Ouvrage Rochonvillers

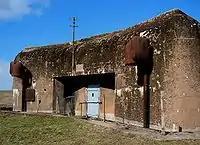
Casemate du Grand Lot in 2004

In addition, the rear portion of the complex, near the underground barracks, is connected via a gallery to the Abri du Grand Lot. The two-block infantry shelter (or "abri") provided flanking cover to the Rochonvillers entrances, located in a wooded ravine out of sight from the main "ouvrage", and covered the space between Rochonvillers and Molvange. It was armed with two GFM cloches. The Casemate du Grand Lot is nearby on higher ground , but not connected to the gallery system. The casemate was armed with two JM/AC47 embrasures, two heavy twin machine gun embrasures, and two GFM cloches. Both were built by CORF.